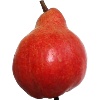
Label: red_pear